Frederick William Haddon

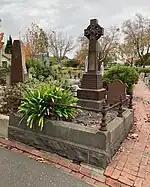
Haddon's grave at St Kilda Cemetery

On his return from Britain, Haddon went back to his editorial chair. He was of a dispassionate nature and set a high standard in the discussion of public matters. The "Argus" fought well for federation, which had practically become certain when Haddon in 1898 resigned his editorship to take up the important task of representing the Edward Wilson Estate on the management of the "Argus" and "Australasian". Haddon was Melbourne correspondent for "The Times" in 1895–1903, and was president of the Victorian Poultry and Kennel Club. Haddon died at Melbourne on 7 March 1906, and was buried at St Kilda Cemetery. He was married twice: firstly to Annie Jane King (died 1875) and secondly to Alice Annie Good on 31 January 1883 who survived him with a daughter by the first marriage.